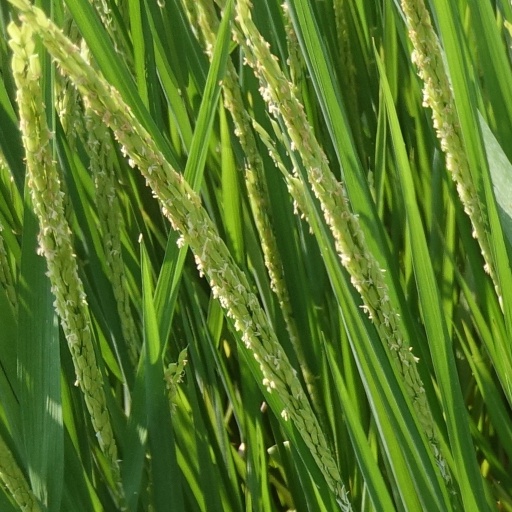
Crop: rice